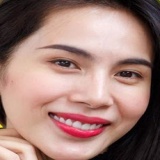
ca sĩ Thuỷ Tiên